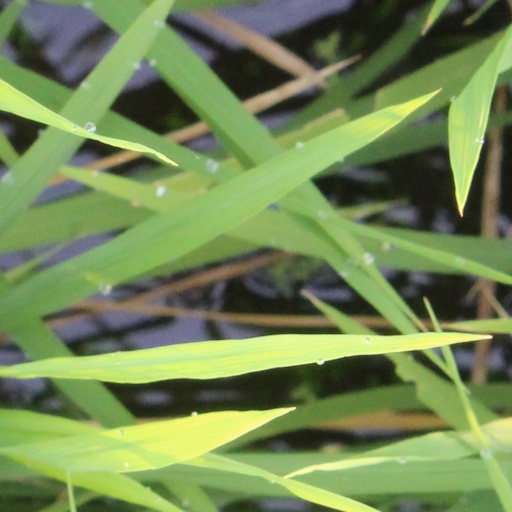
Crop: rice